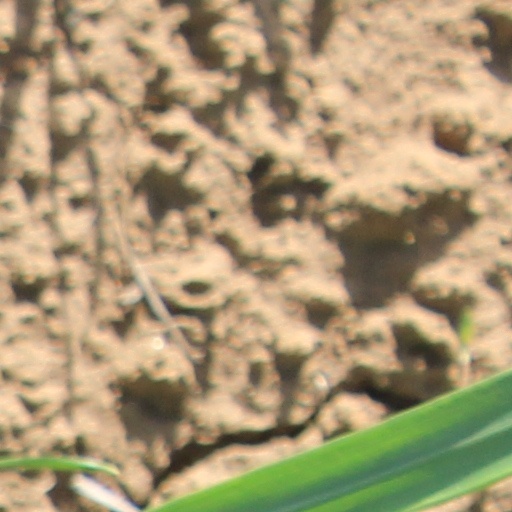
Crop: wheat